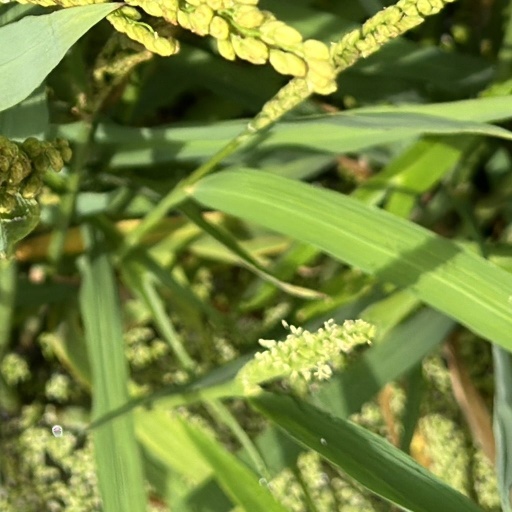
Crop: rice